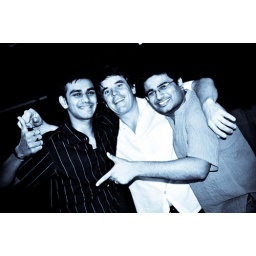
Fun times :) pl view in black screen